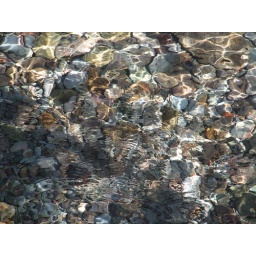
These stones were spotted on a riverbed under fast flowing water.